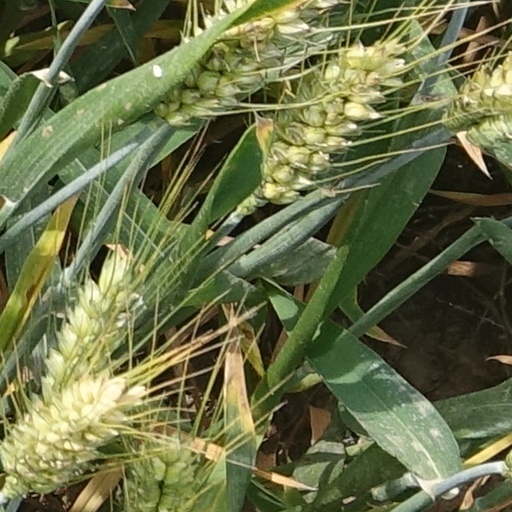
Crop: wheat